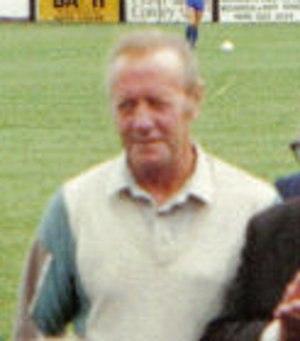
Alfred George Biggs, plus connu sous le nom d'Alfie Biggs, est un joueur de football anglais qui évoluait au poste d'attaquant.